Nigel Fairs

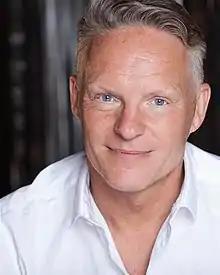
Nigel Fairs

He trained at Bretton Hall College and his theatre credits include stage production of "Translations" at The National Theatre, Inspector Morse in the UK tour of "House of Ghosts", Dr Watson in "To Kill a Canary" at the Kenton Theatre, Henley), Nurse Ratched in "One Flew Over the Cuckoo's Nest" at The English Theatre Frankfurt, Christopher Wren in The Mousetrap in the West End, John Haigh in his own award-winning play "In Conversation with an Acid Bath Murderer" and Gavin in another award-winner, "My Gay Best Friend" (which he co-wrote with Louise Jameson. Television credits include "EastEnders", "Emmerdale", "Silent Witness" and "Unforgotten". Film credits include "Angels on the Ceiling", "In From The Side", "Ashens and the Polybius Heist" and "Do You Have A License To Save This Planet?".